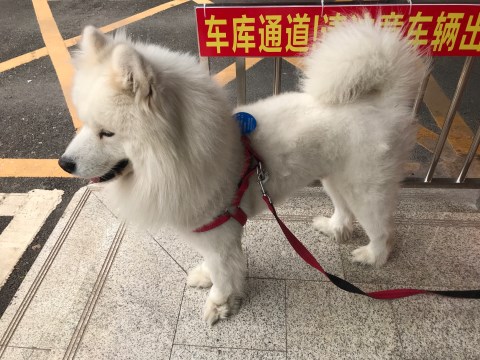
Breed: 2192-n000088-Samoyed